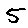
Label: 5